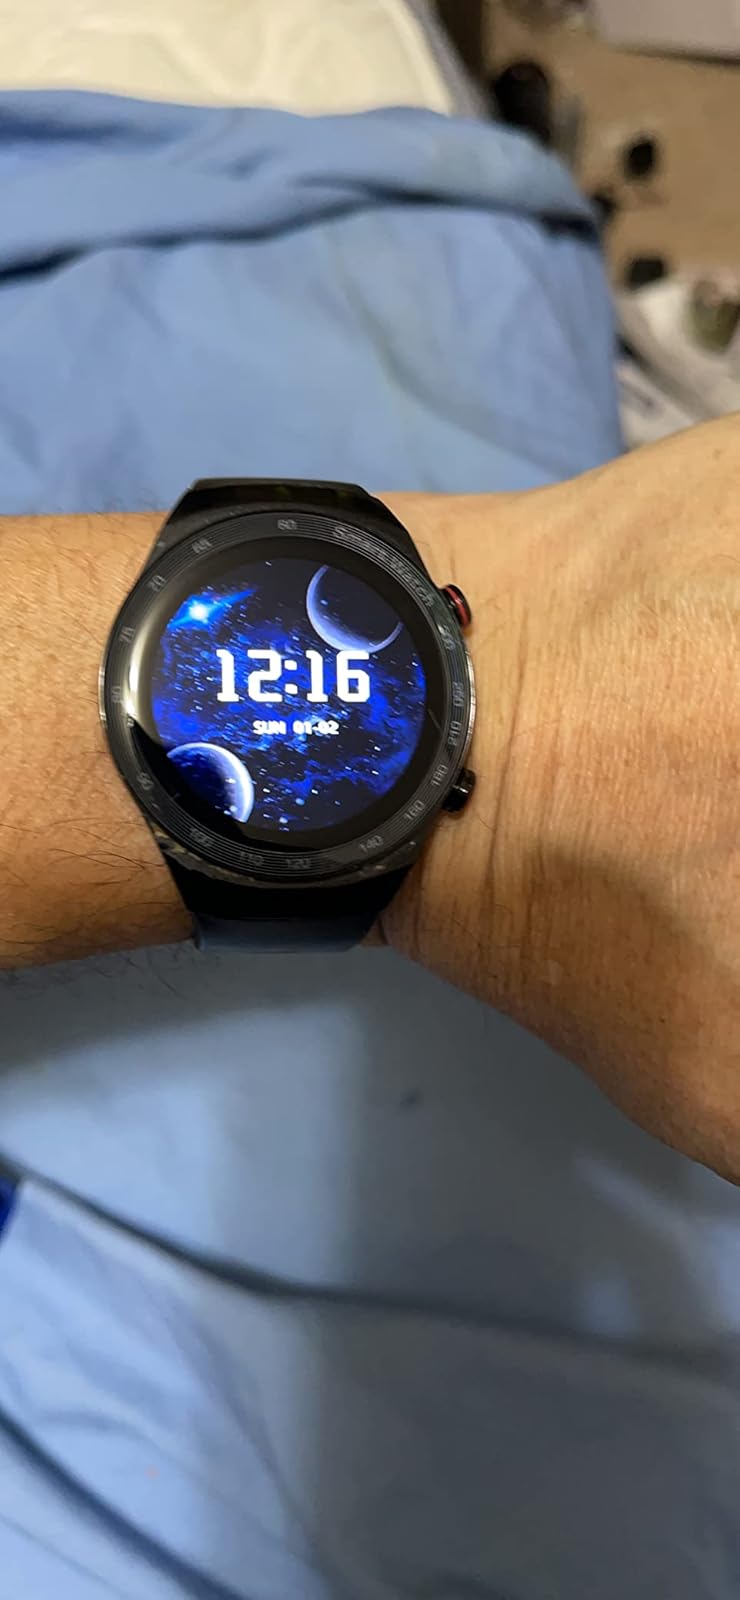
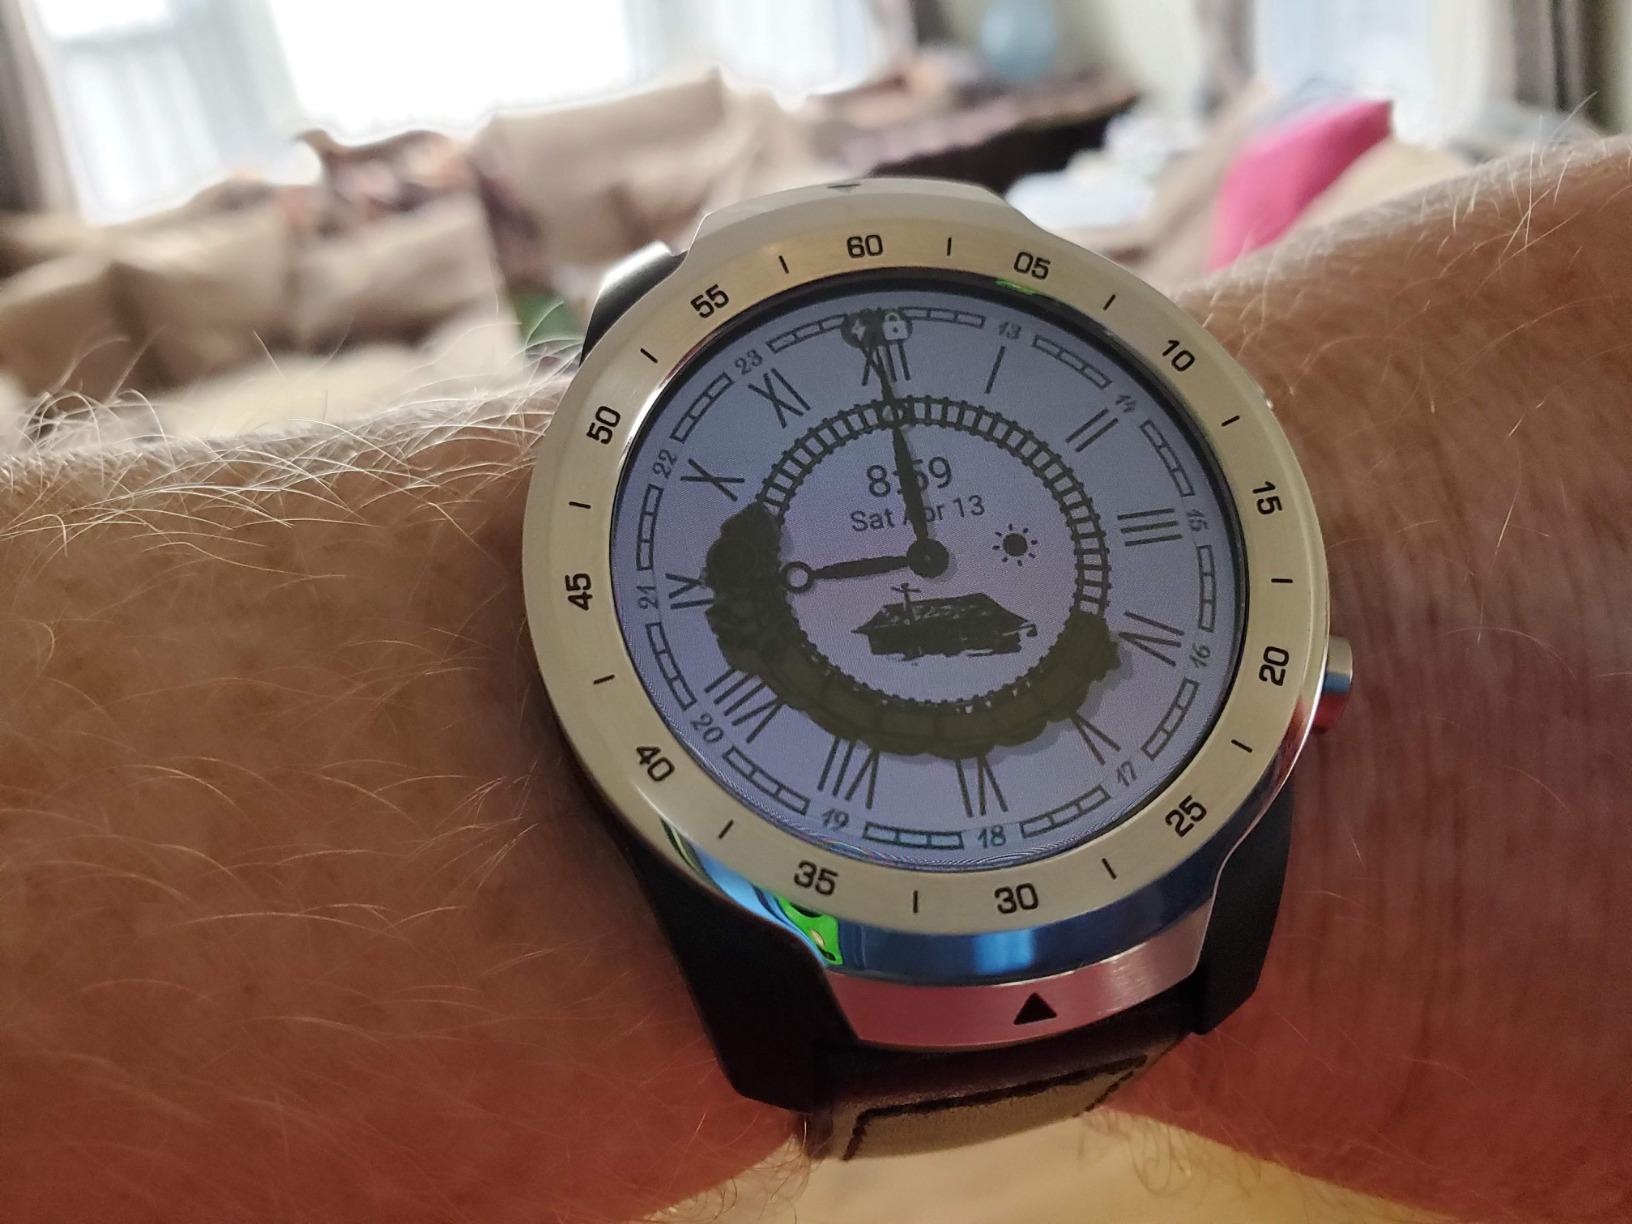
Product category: smartwatch
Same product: no